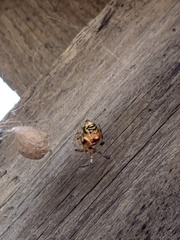
Species: Parasteatoda_tepidariorum